Cardistry

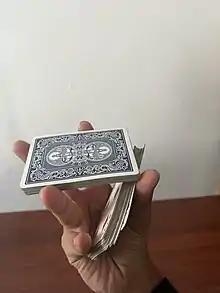
Revolution cut

Scissor cut: This is a cut that begins with the deck in straddle grip, with the thumb peeling off a packet of cards by lifting the thumb on the bottom edge of the deck. After this step, the thumb rotates the cards off the pointer finger until the top packet of cards clears the bottom packet. At this point the thumb brings back the (now) bottom packet back in to complete the cut.